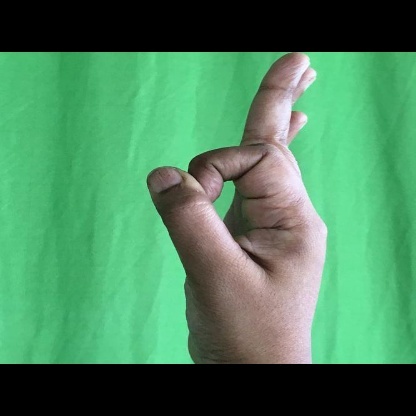
Mudra: Aralam